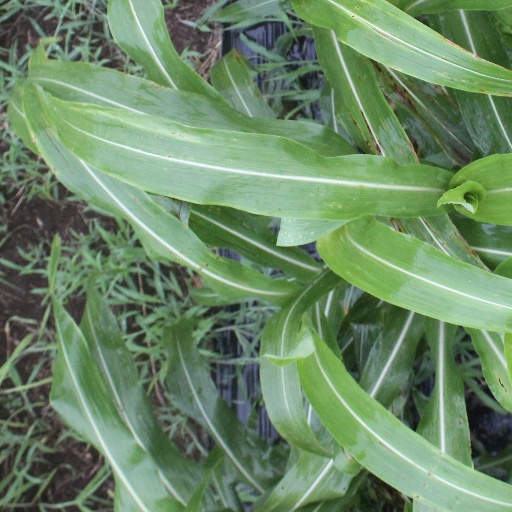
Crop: sorghum